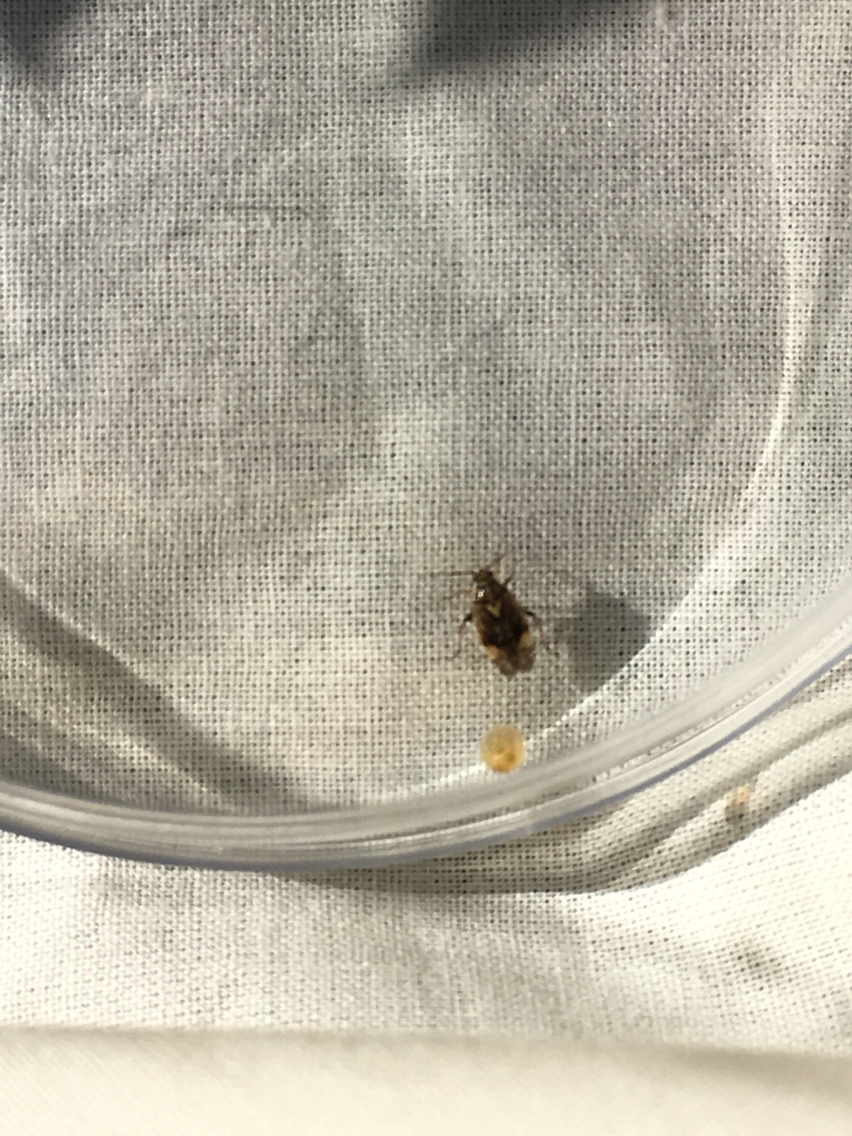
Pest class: lygus_bug